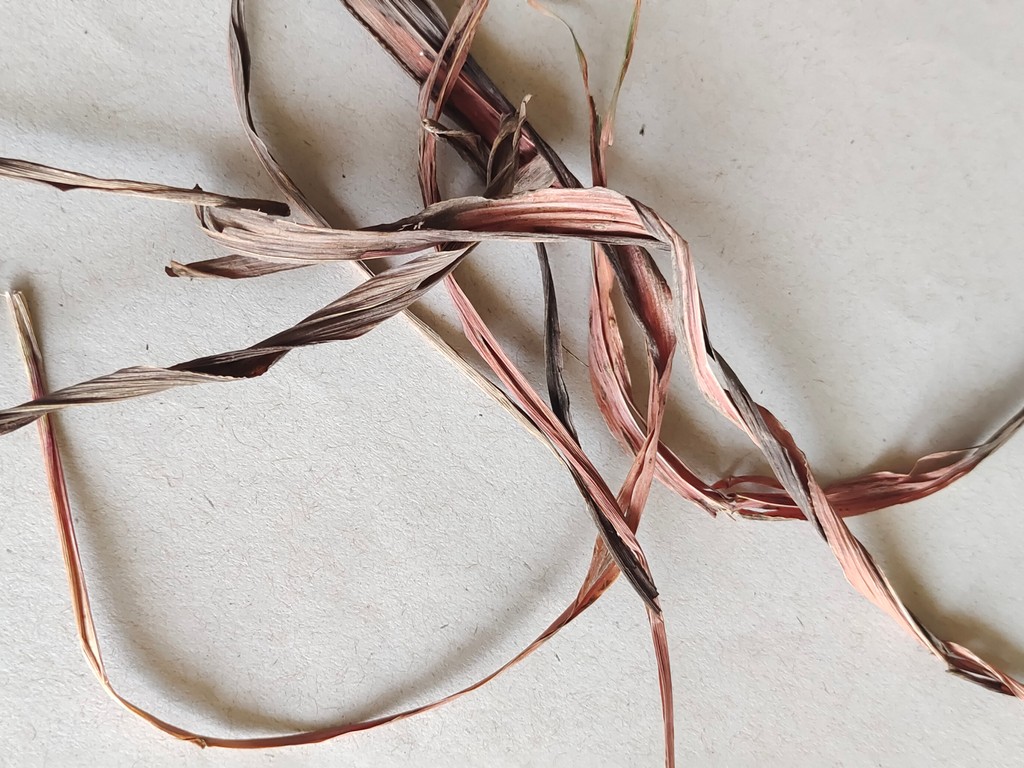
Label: Dried